Andrée Ruellan

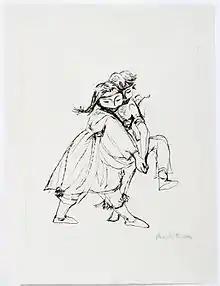
Andrée Ruellan, "Masques", sugar lift aquatint, 1951,

In 1941, Ruellan traveled to Savannah with her husband and her mother in order to spend several weeks observing and sketching. The painting she called "Savannah" dates from this period. Although Savannah is a city, there is no urban bustle and the painting has an almost pastoral appeal. The few figures shown are unhurried. The viewer sees what is clearly a real place at a specific moment of time, but is also aware of an emotionally evocative content: warehouses that are shut up, a man slumped in a doorway. Those who are not burdened by the necessity of manual labor (children, a white man with a cane, loiterers on the dock) contrast with one who is, an African-American pushing a handcart of lumber up the ramp.